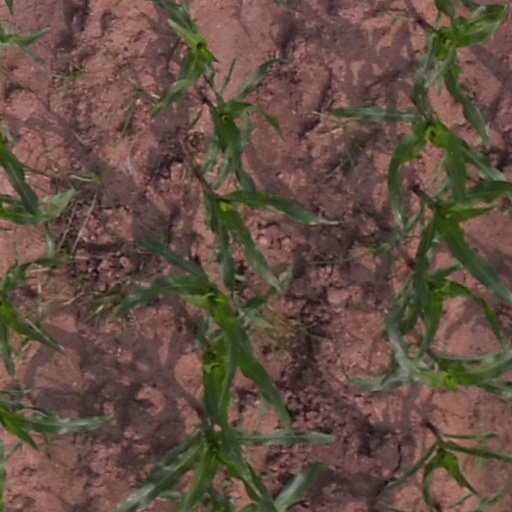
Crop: maize; corn